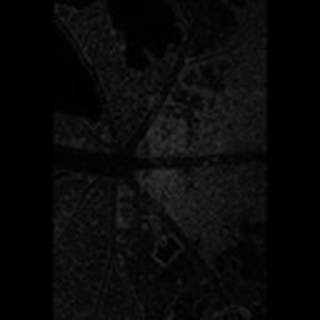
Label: cotton_aphids